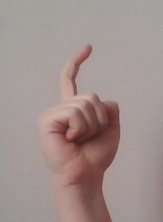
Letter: ra